Juan Ramírez de Arellano

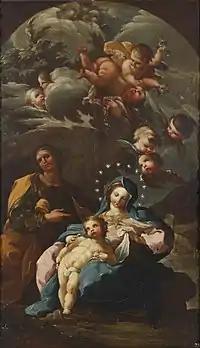
" The Virgin and Child with St. Anne" by Juan Ramírez de Arellano, National Museum of Romanticism, 1755

Ramírez was a member of a family of artists from Aragon. He was the son of the sculptor Juan Ramírez Mejandre, and brother of sculptor José Ramírez de Arellano, who helped in the colors of some of his works for churches in Zaragoza. He first trained with José Luzán and later moved to Madrid with his countryman, Pablo Pernicharo. His works also show an influence of Corrado Giaquinto.